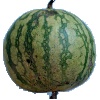
Label: Watermelon 1